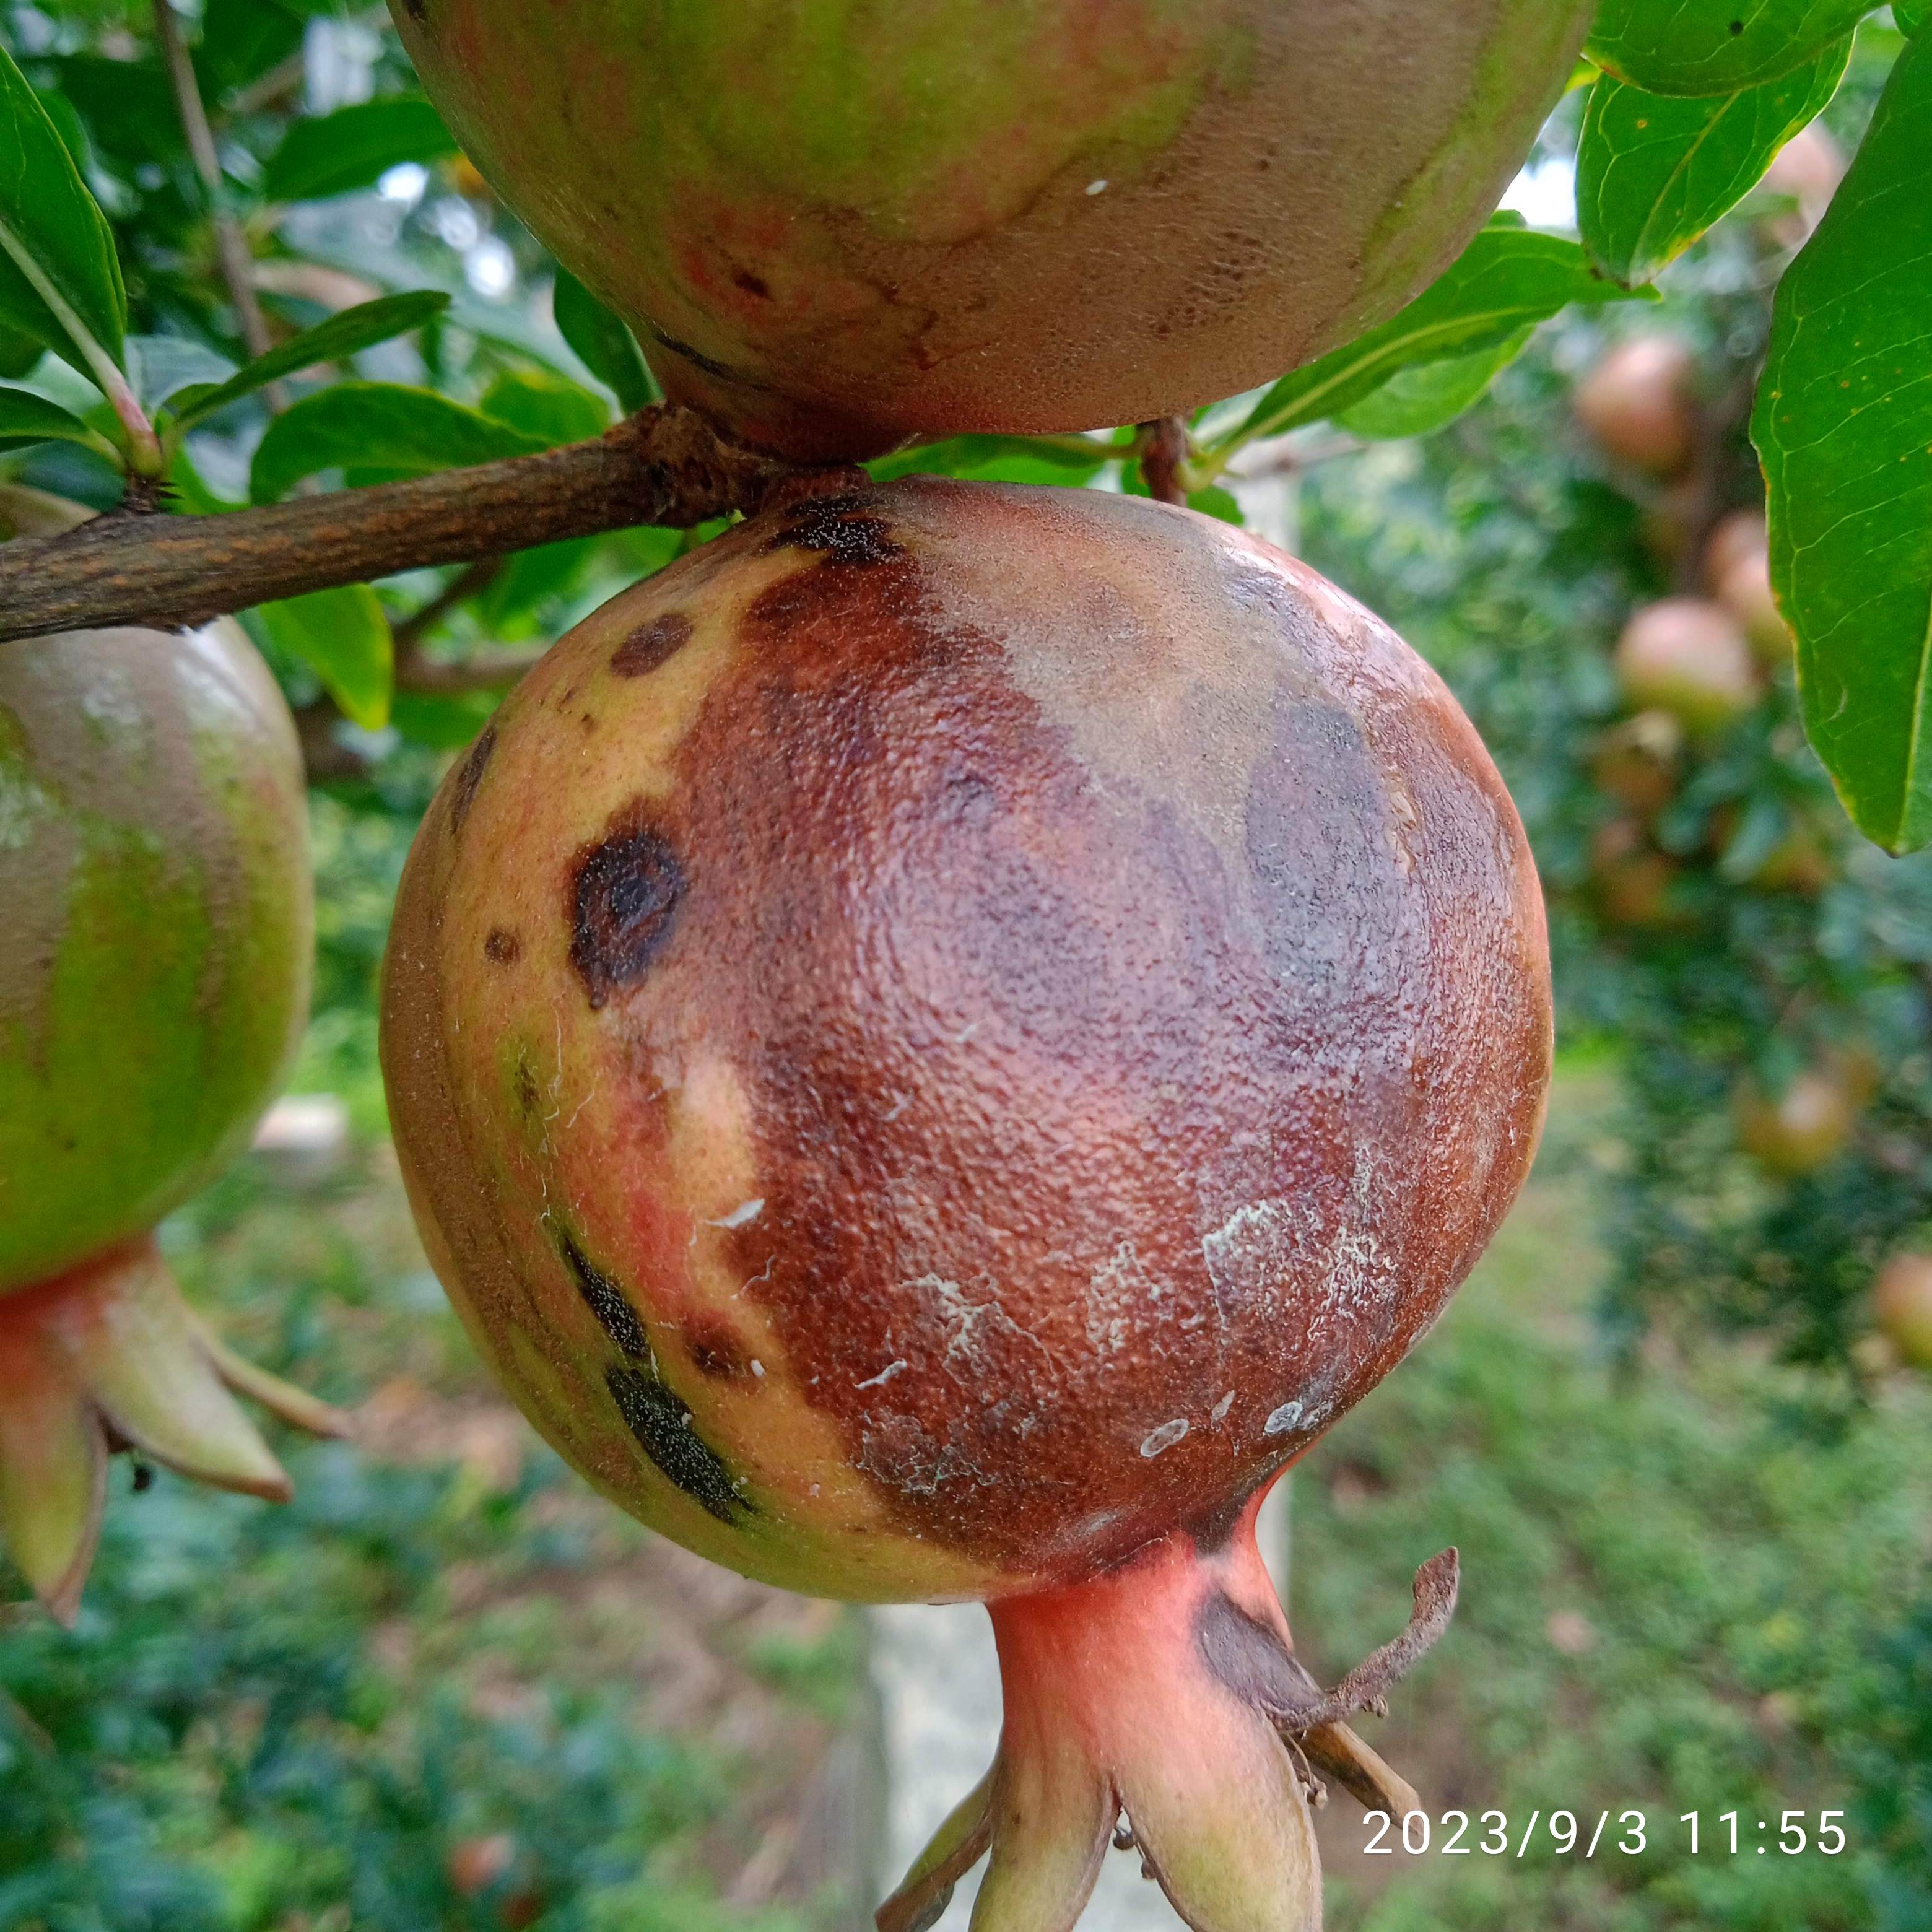
Label: Anthracnose